All About Evil

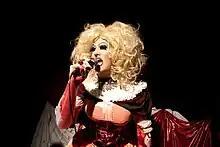
Joshua Grannell based the film on his short film "Grindhouse"; he also appeared in the film as his drag persona Peaches Christ.

"All About Evil" was written and directed by Joshua Grannell, based on his short film "Grindhouse", which features a similar, truncated premise. Grannell, a Maryland native who loved horror films from a young age, had previously worked as a manager of the Bridge Theatre in San Francisco, where he also staged weekly midnight movie events dubbed "Midnight Mass," which featured costume contests, drag shows, and other events based on the films being shown. Prior to making "All About Evil", Grannell's "Midnight Mass" concept was created into the 2007 television series "Midnight Mass with Your Host Peaches Christ" in which Grannell, performing as his drag character of Peaches Christ, hosted airings of horror films. The series was funded by Mark Cuban, who had recently purchased Landmark Theatres, the company that owned and operated the Bridge Theatre which Grannell managed.